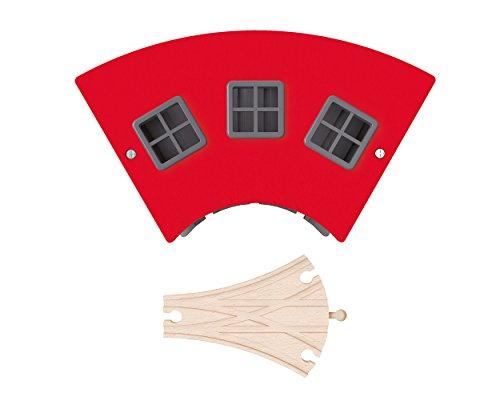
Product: Hape Wooden Railway Big Engine Shed Train Set
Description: Features an engine shed for your child's railway collection.
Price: $19.99
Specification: ProductDimensions:11.3x7x4.3inches|ItemWeight:1.67pounds|ShippingWeight:2.58pounds(Viewshippingratesandpolicies)|DomesticShipping:ItemcanbeshippedwithinU.S.|InternationalShipping:ThisitemcanbeshippedtoselectcountriesoutsideoftheU.S.LearnMore|ASIN:B01FH041XO|Itemmodelnumber:E3704|Manufacturerrecommendedage:36months-12years